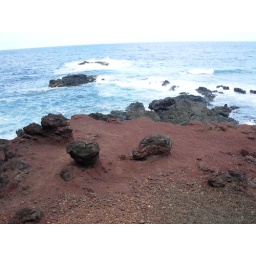
Lighter view (whitewashed a bit in the bright sun) of the red sand and blue water at Kaihalulu